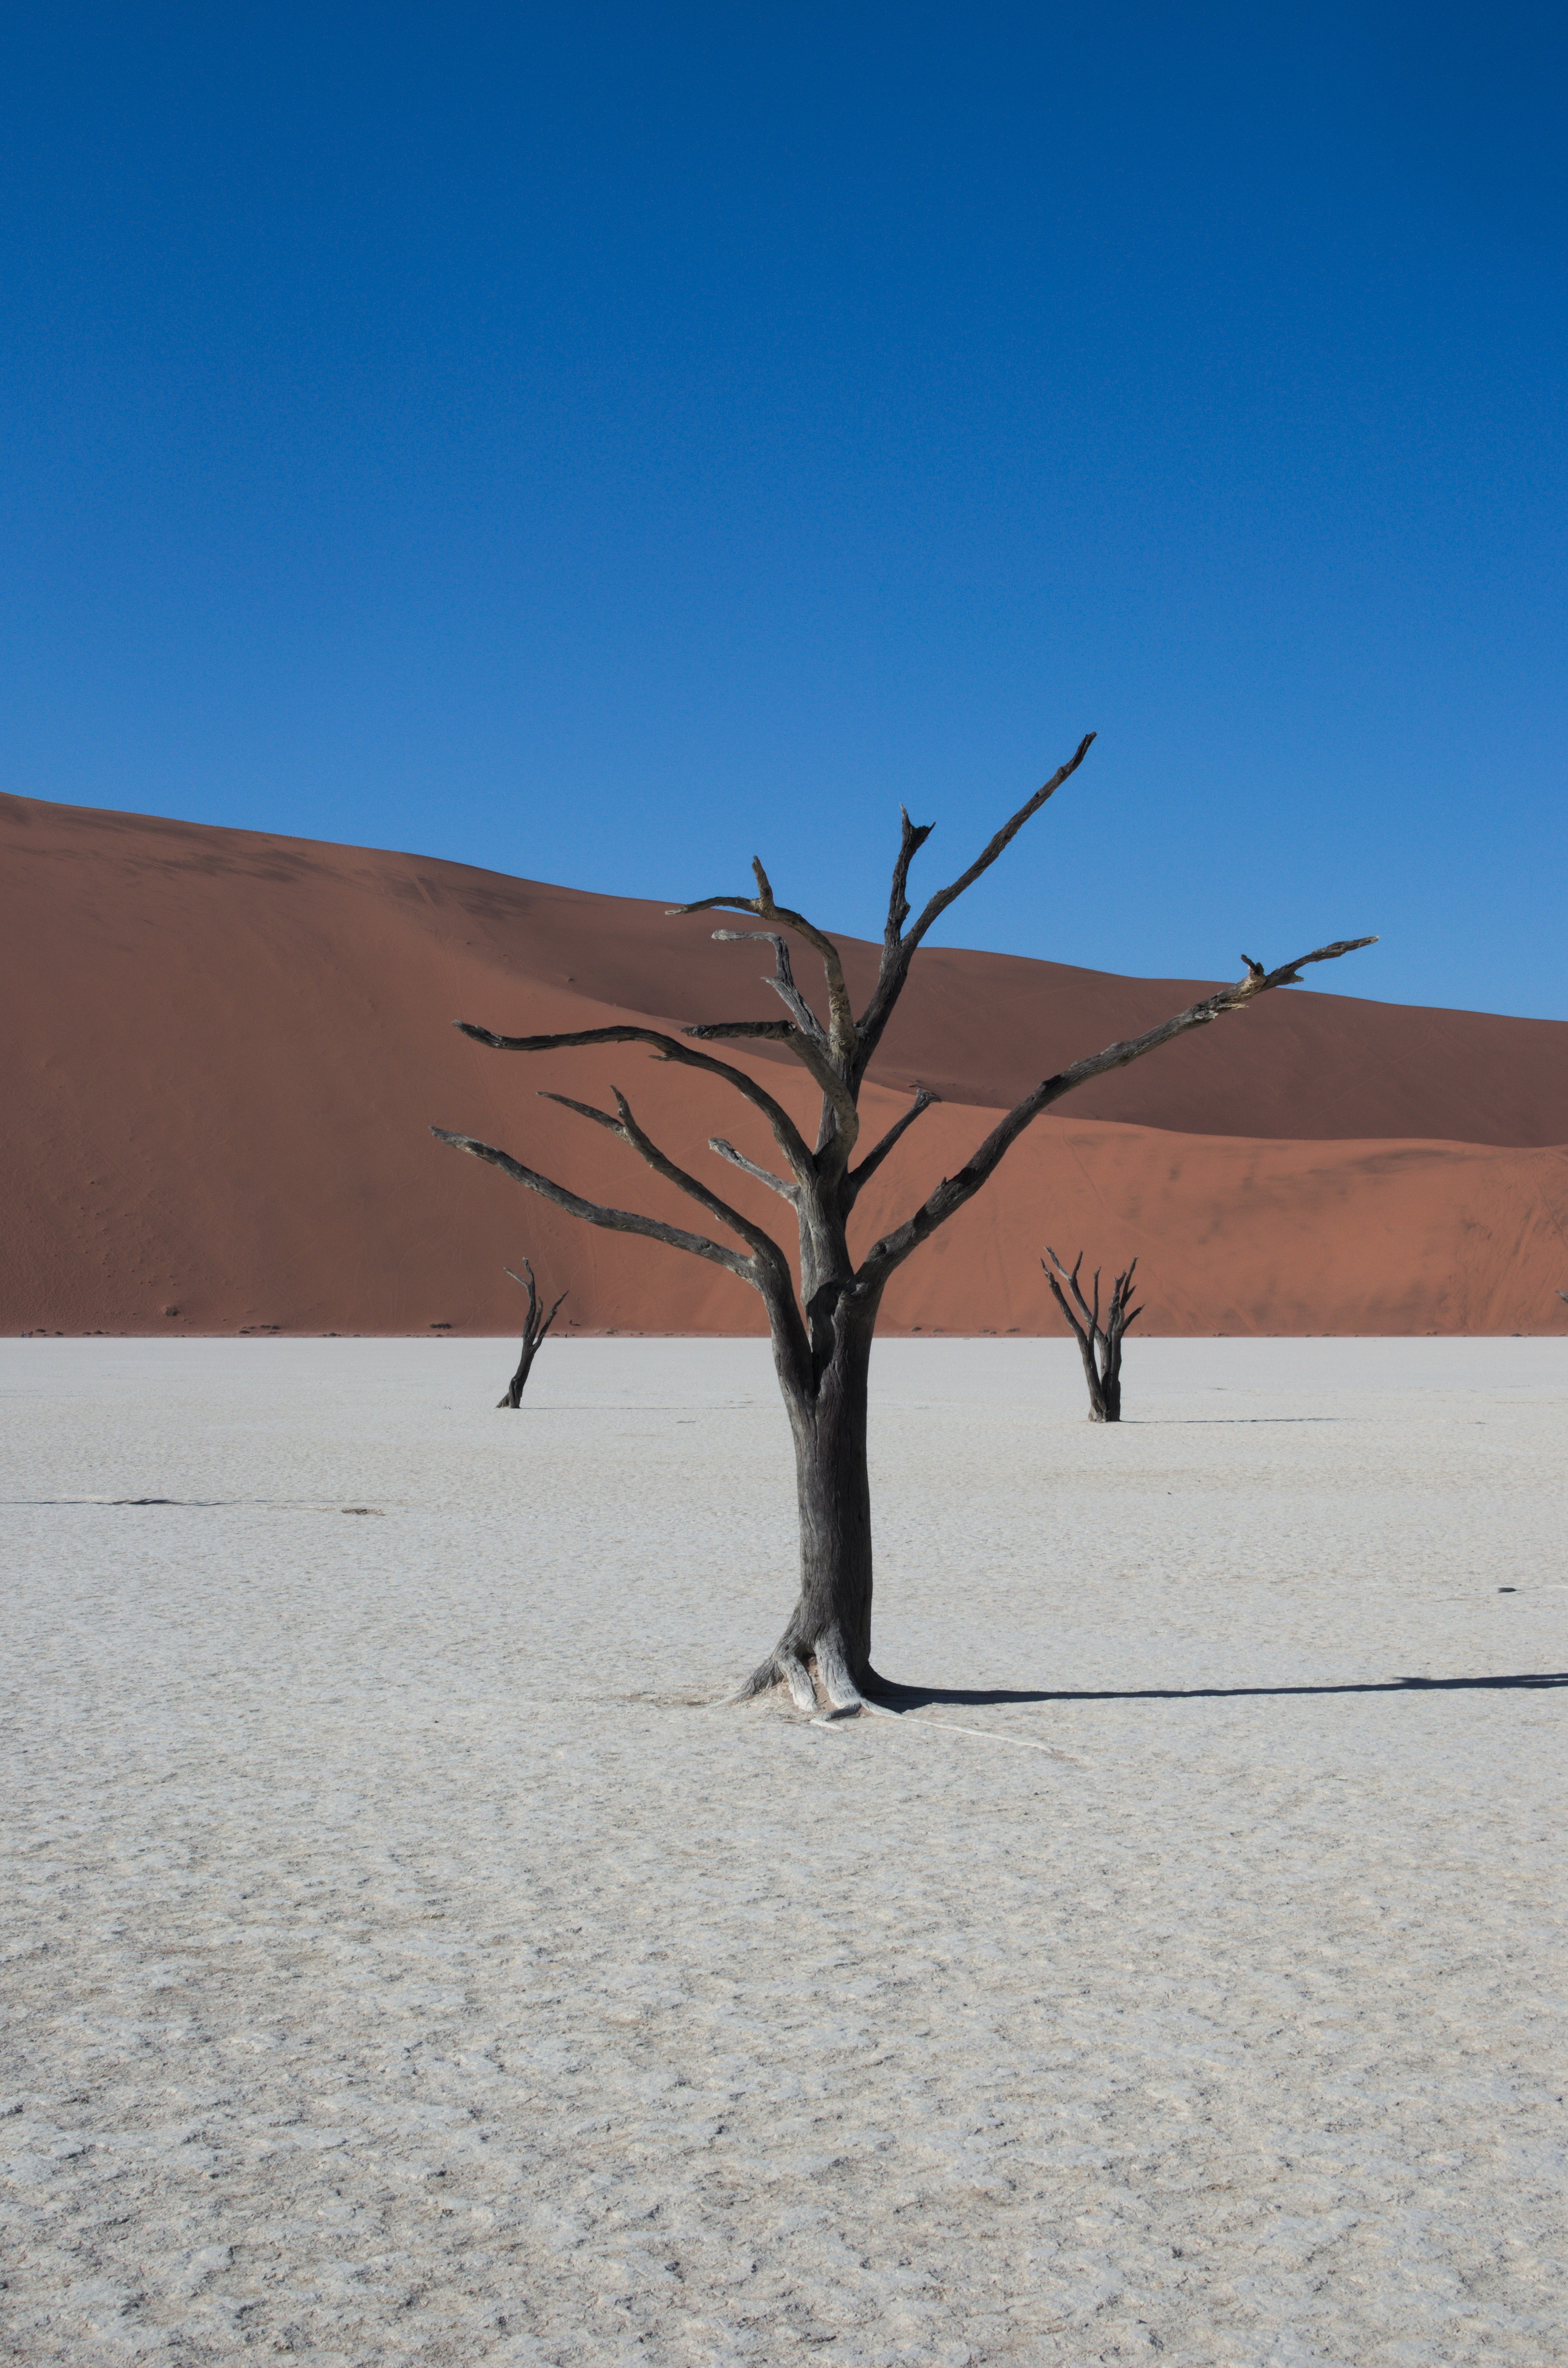
beach, landscape, sea, tree, sand, snow, winter, desert, dune, wind, dry, habitat, ecosystem, landform, namibia, deadvlei, natural environment, geographical feature, aeolian landform